Carignan

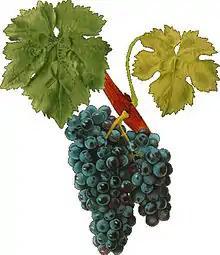
Carignan in Viala & Vermorel

Carignan (also known as Mazuelo, Bovale Grande, Cariñena, Carinyena, Samsó, Carignane, and Carignano) is a red grape variety of Spanish origin that is more commonly found in French wine but is widely planted throughout the western Mediterranean and around the globe. Along with Aramon, it was considered one of the main grapes responsible for France's wine lake and was a substantial producer in jug wine production in California's Central Valley but in recent years, it has been reborn as a flagship wine for many cellars in the south of France as well as in Catalonia.